Indian python

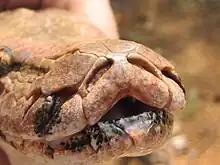
Labial heat pits

The rock python's color pattern is whitish or yellowish with the blotched patterns varying from tan to dark brown shades. This varies with terrain and habitat. Specimens from the hill forests of Western Ghats and Assam are darker, while those from the Deccan Plateau and Eastern Ghats are usually lighter. All pythons are non-venomous.